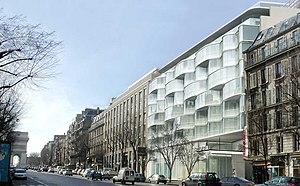
Christian de Portzamparc, né Christian Hubert Marie Urvoy de Portzamparc le 9 mai 1944 à Casablanca au Maroc, est un architecte, urbaniste, artiste et auteur français diplômé de l’École des Beaux-Arts de Paris en 1969. Il crée son agence, l’Atelier Christian de Portzamparc, en 1980.